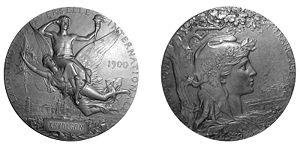
Jules-Clément Chaplain, dit Jules Chaplain, né le 12 juillet 1839 à Mortagne-au-Perche et mort le 13 juillet 1909 à Paris, est un sculpteur, médailleur, dessinateur et lithographe français.